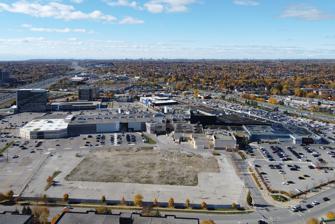
Building: Pickering Town Centre
Country: Canada
Year built: 1972
Shopping mall in Ontario, Canada The Shops at Pickering City Centre Aerial view of Pickering Town Centre (2023) Location Pickering, Ontario , Canada Coordinates 43°50′08″N 79°05′10″W / 43.83552°N 79.08620°W / 43.83552; -79.08620 Address 1355 Kingston Road Opening date 1972 Management Salthill Property Management Inc. No. of stores and services 167 No. of anchor tenants 6 (5 open, 1 in the process of redevelopment) Total retail floor area 904,049 sq ft (83,988.9 m 2 ) No. of floors 2 Website www .theshopsatpcc .com Mall Atrium Food Court The Shops at Pickering City Centre (formerly known as Pickering Town Centre (PTC)) is a large regional shopping mall located in Pickering, Ontario , Canada. Opened in 1972 as Pickering Sheridan Mall, the mall has over 150 stores. History The mall opened in 1972 as the Sheridan Mall with 80 stores. Its first significant renovations were in 1998. The PTC underwent a $17 million renovation through 2008 and 2009. This included new floors, ceilings, lighting and seating areas. It has a modern look and features an additional elevator. On the morning of November 28, 2016, the Pickering Town Centre was flooded with water, causing the closure of the majority of the lower-level stores and Santa's Castle. The cause of the flooding was due to a broken water main. Most stores had reopened by December 1, 2016. Following the closure of Target Canada in 2015, in 2017, the former Target store at the mall was replaced by three new stores, a Saks Off 5th outlet store, Cineplex Cinemas 11 and VIP movie theatre and a Farm Boy food market. In 2018 new stores were added, such as Winners / HomeSense and an Hakim Optical store. There are also redevelopment plans for the former Famous Players movie theatre and a Sears department store (under demolition to be replaced by condos ) at the mall. In May 2024, the mall was renamed "The Shops at Pickering City Centre". Googie -style space needle at Pickering Town Centre, which was part of the former Famous Players theatre. This has since been removed. Former Cinema Mall Access Anchors Hudson's Bay Winners / HomeSense (opened 2018, formerly Sport Chek) H&M Shoppers Drug Mart Saks Fifth Avenue Off 5th (opened 2017, formerly Target) Farm Boy (opened 2017, formerly Target) Cineplex Cinemas (opened 2018, formerly Target) Former anchors Kmart (closed 1998, now Saks/Farm Boy/Cineplex) Eaton's (closed 1999, now Hudson's Bay) Zellers (closed 2012, now Saks/Farm Boy/Cineplex) Target (closed 2015, now Saks/Farm Boy/Cineplex) Famous Players (closed 2018, replaced by Cineplex Cinemas as the main theatre, former location now vacant) Sport Chek (closed 2018, now Winners / HomeSense ) Sears (closed 2018, became Designer Depot for a short time, now demolished) Designer Depot (was in Sears' former location for a short time, closed in 2020 and demolished) References